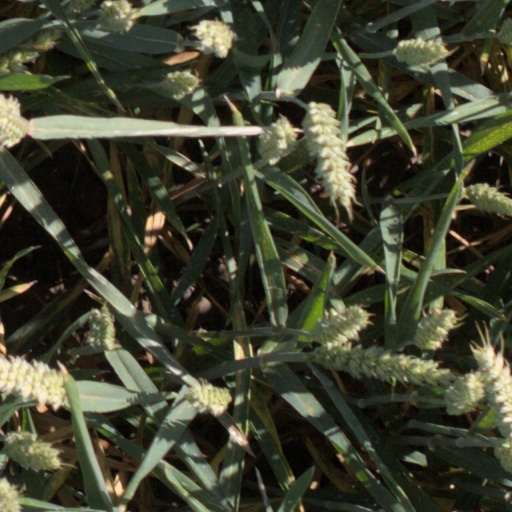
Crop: wheat